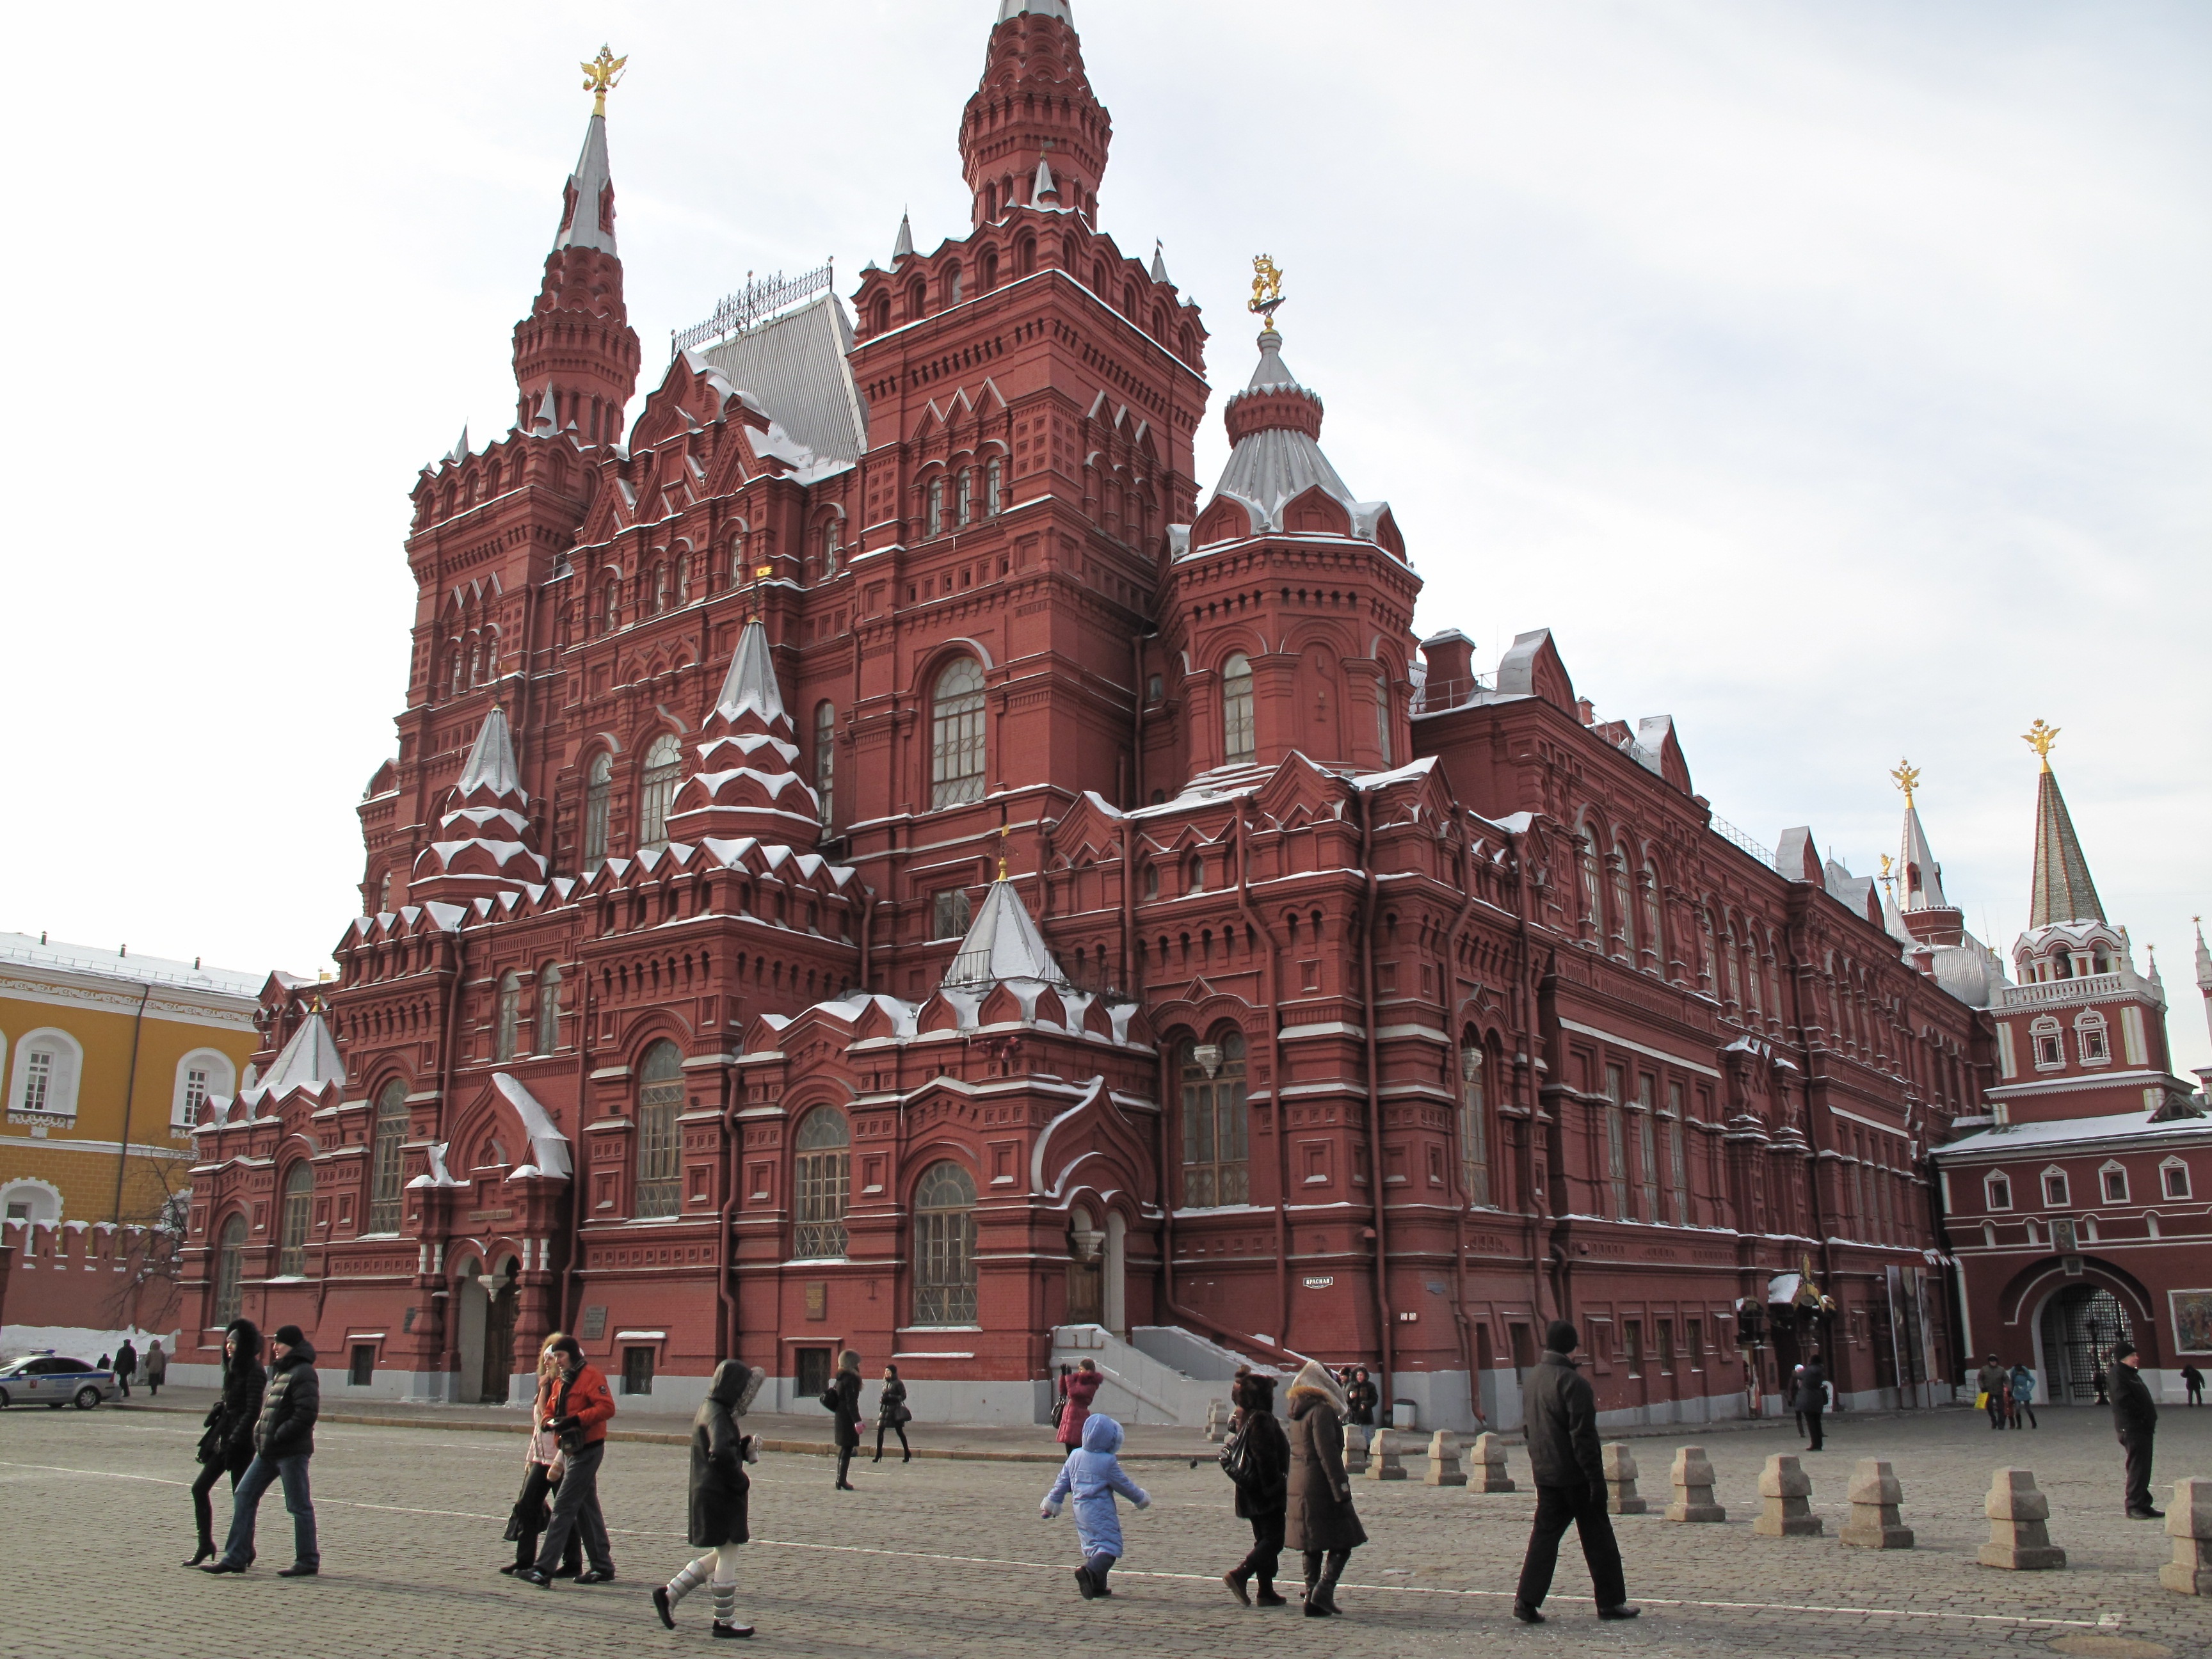
town, building, palace, city, cityscape, red, tower, plaza, landmark, facade, cathedral, place of worship, place, town square, russia, tours, red square, historic site